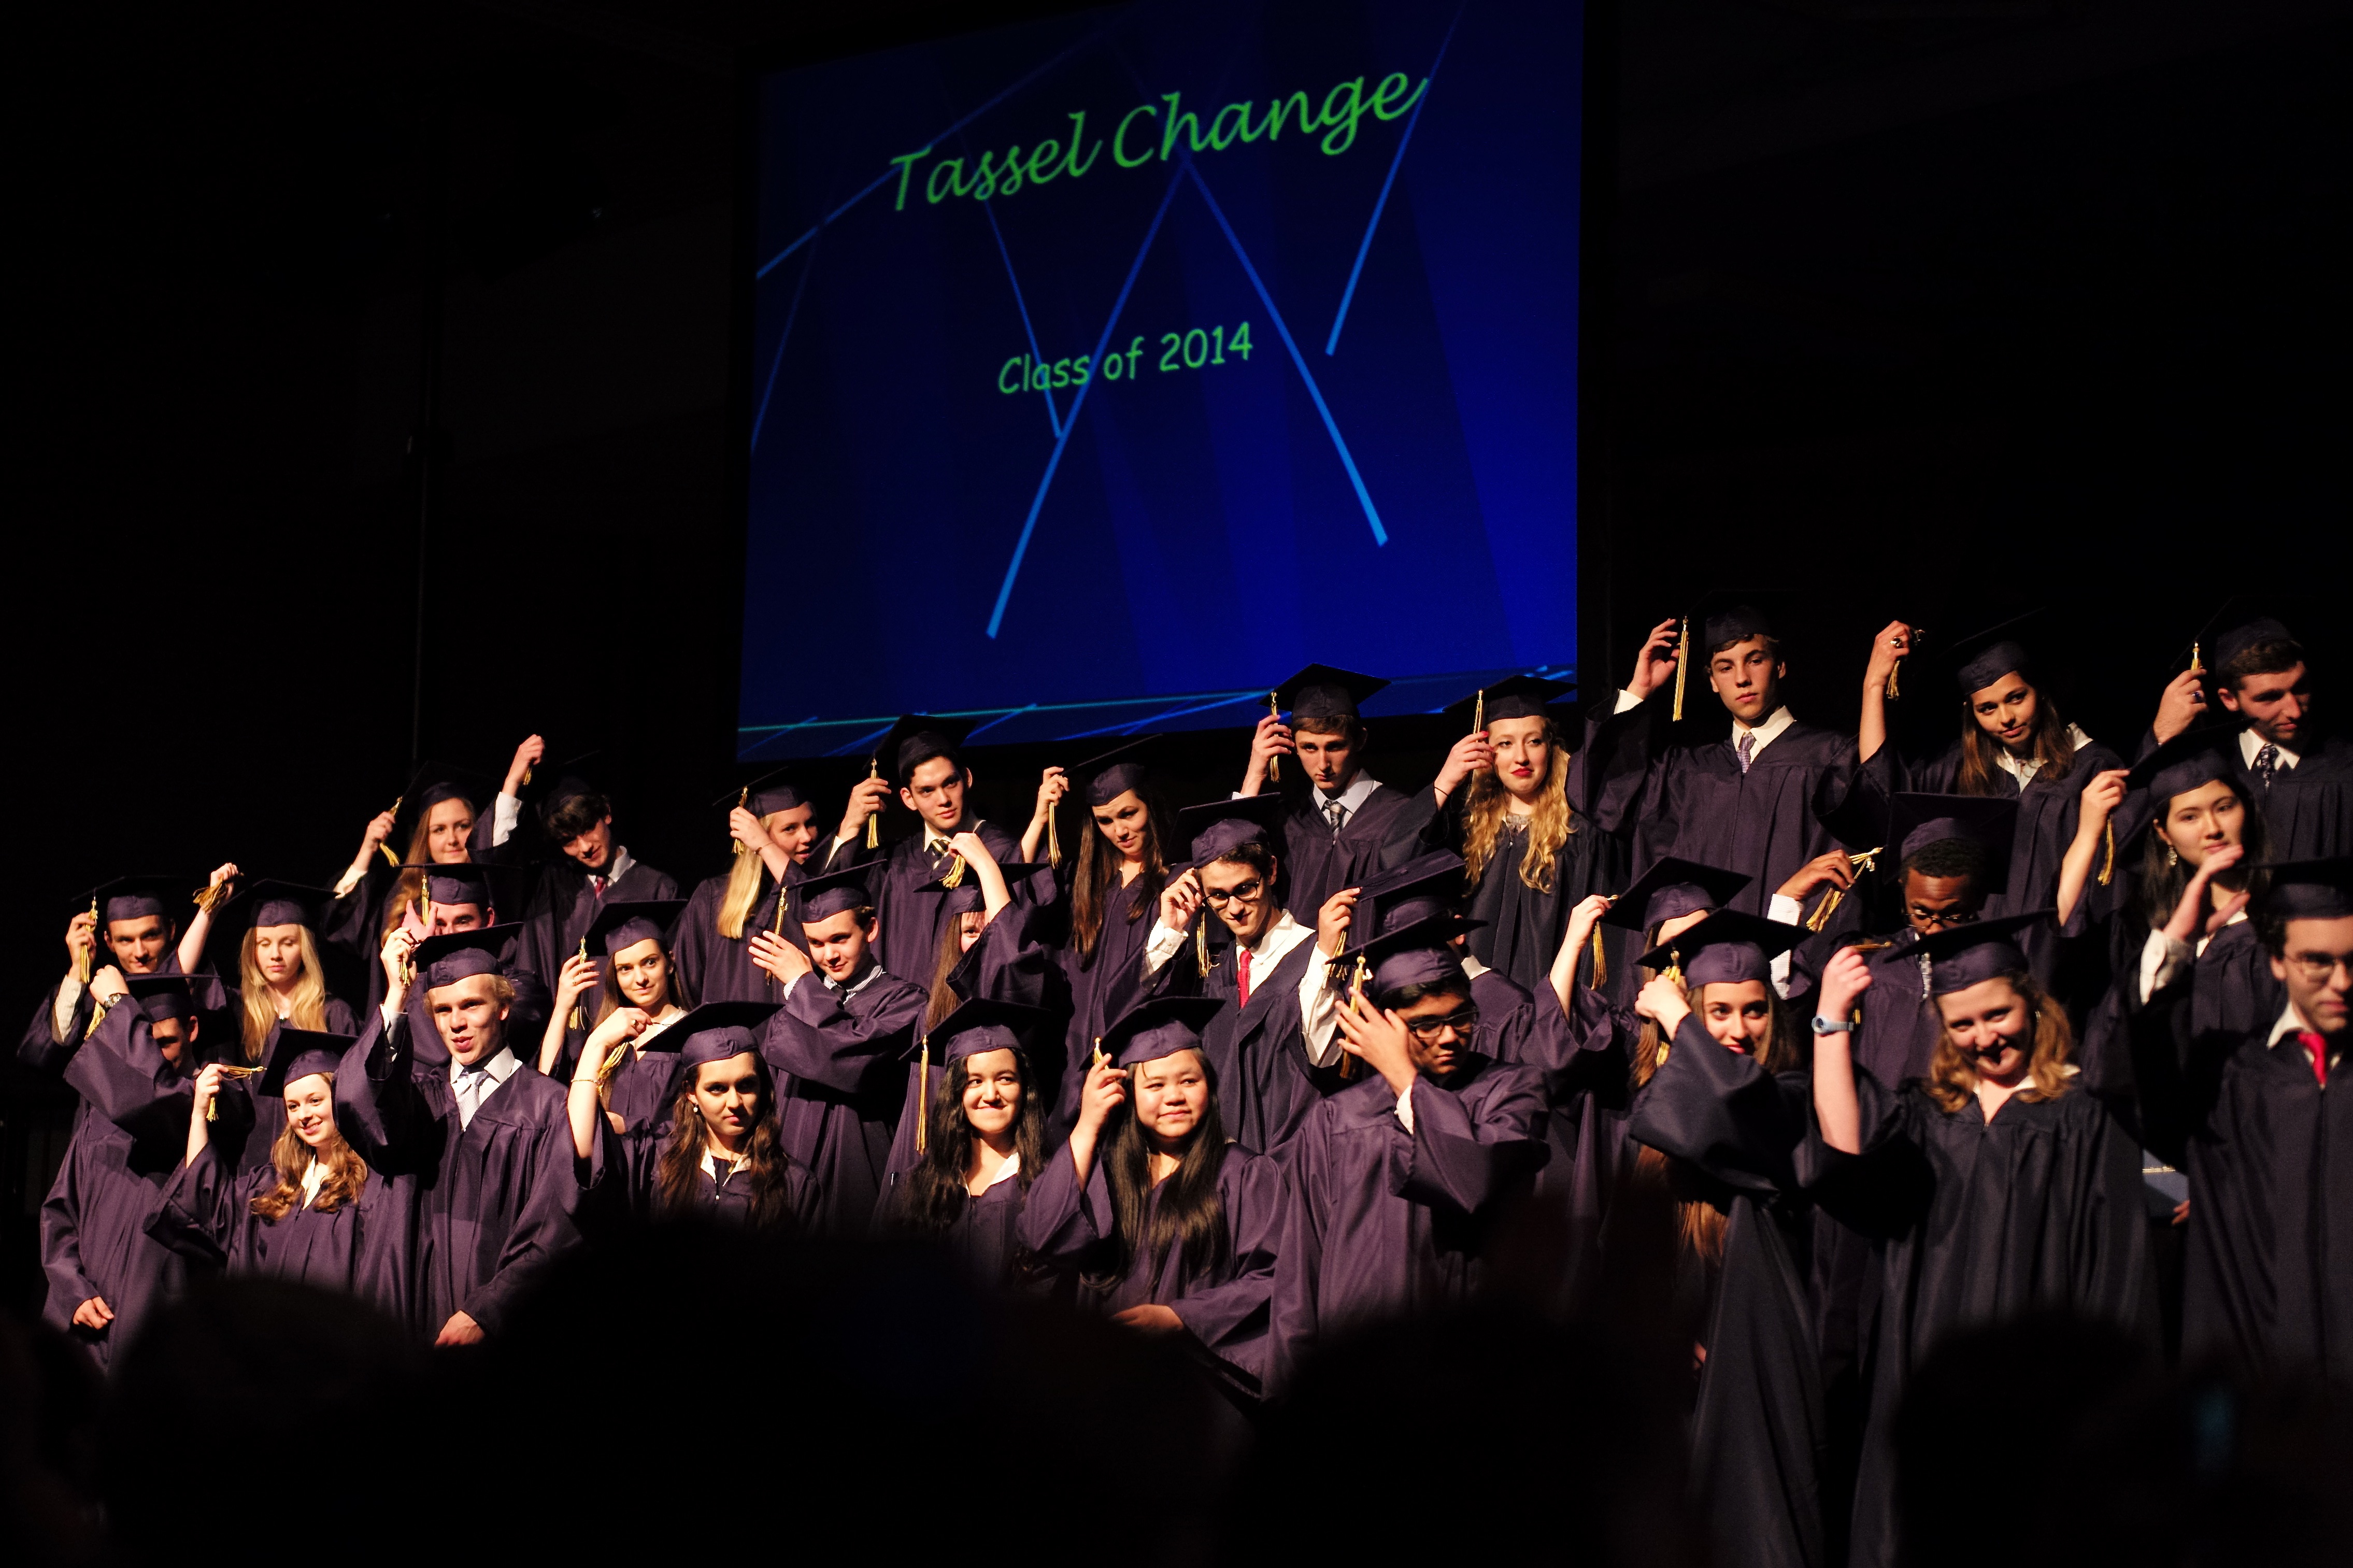
audience, europe, high, choir, musician, ash, ceremony, m, orchestra, f14, students, 50, school, leica, 240, summilux, graduation, typ, diploma, graduates, capandgown, gospel music, musical ensemble, musical theatre